Yorkshire Tea

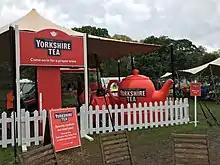
Yorkshire Tea area at the Stray Harrogate

Yorkshire Tea uses varieties of tea grown in India, Sri Lanka, and Kenya, blended to form nine blends: